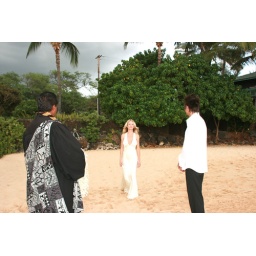
While the guitar played, Sara floated like an angel over the sand towards Ryan